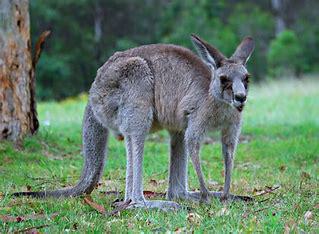
Brand: KangaROOS
Model: 100